Alex of Venice

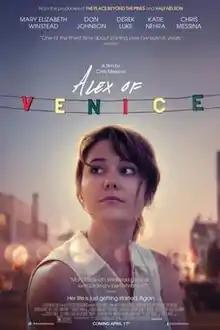

Alex of Venice is a 2014 American drama film directed by Chris Messina in his directorial debut. It is written by Jessica Goldberg, Katie Nehra, and Justin Shilton. The film stars Mary Elizabeth Winstead, Don Johnson, Katie Nehra, Chris Messina, Derek Luke, Skylar Gaertner. The film premiered at the Tribeca Film Festival on April 18, 2014, and has expanded to a few other film festivals.